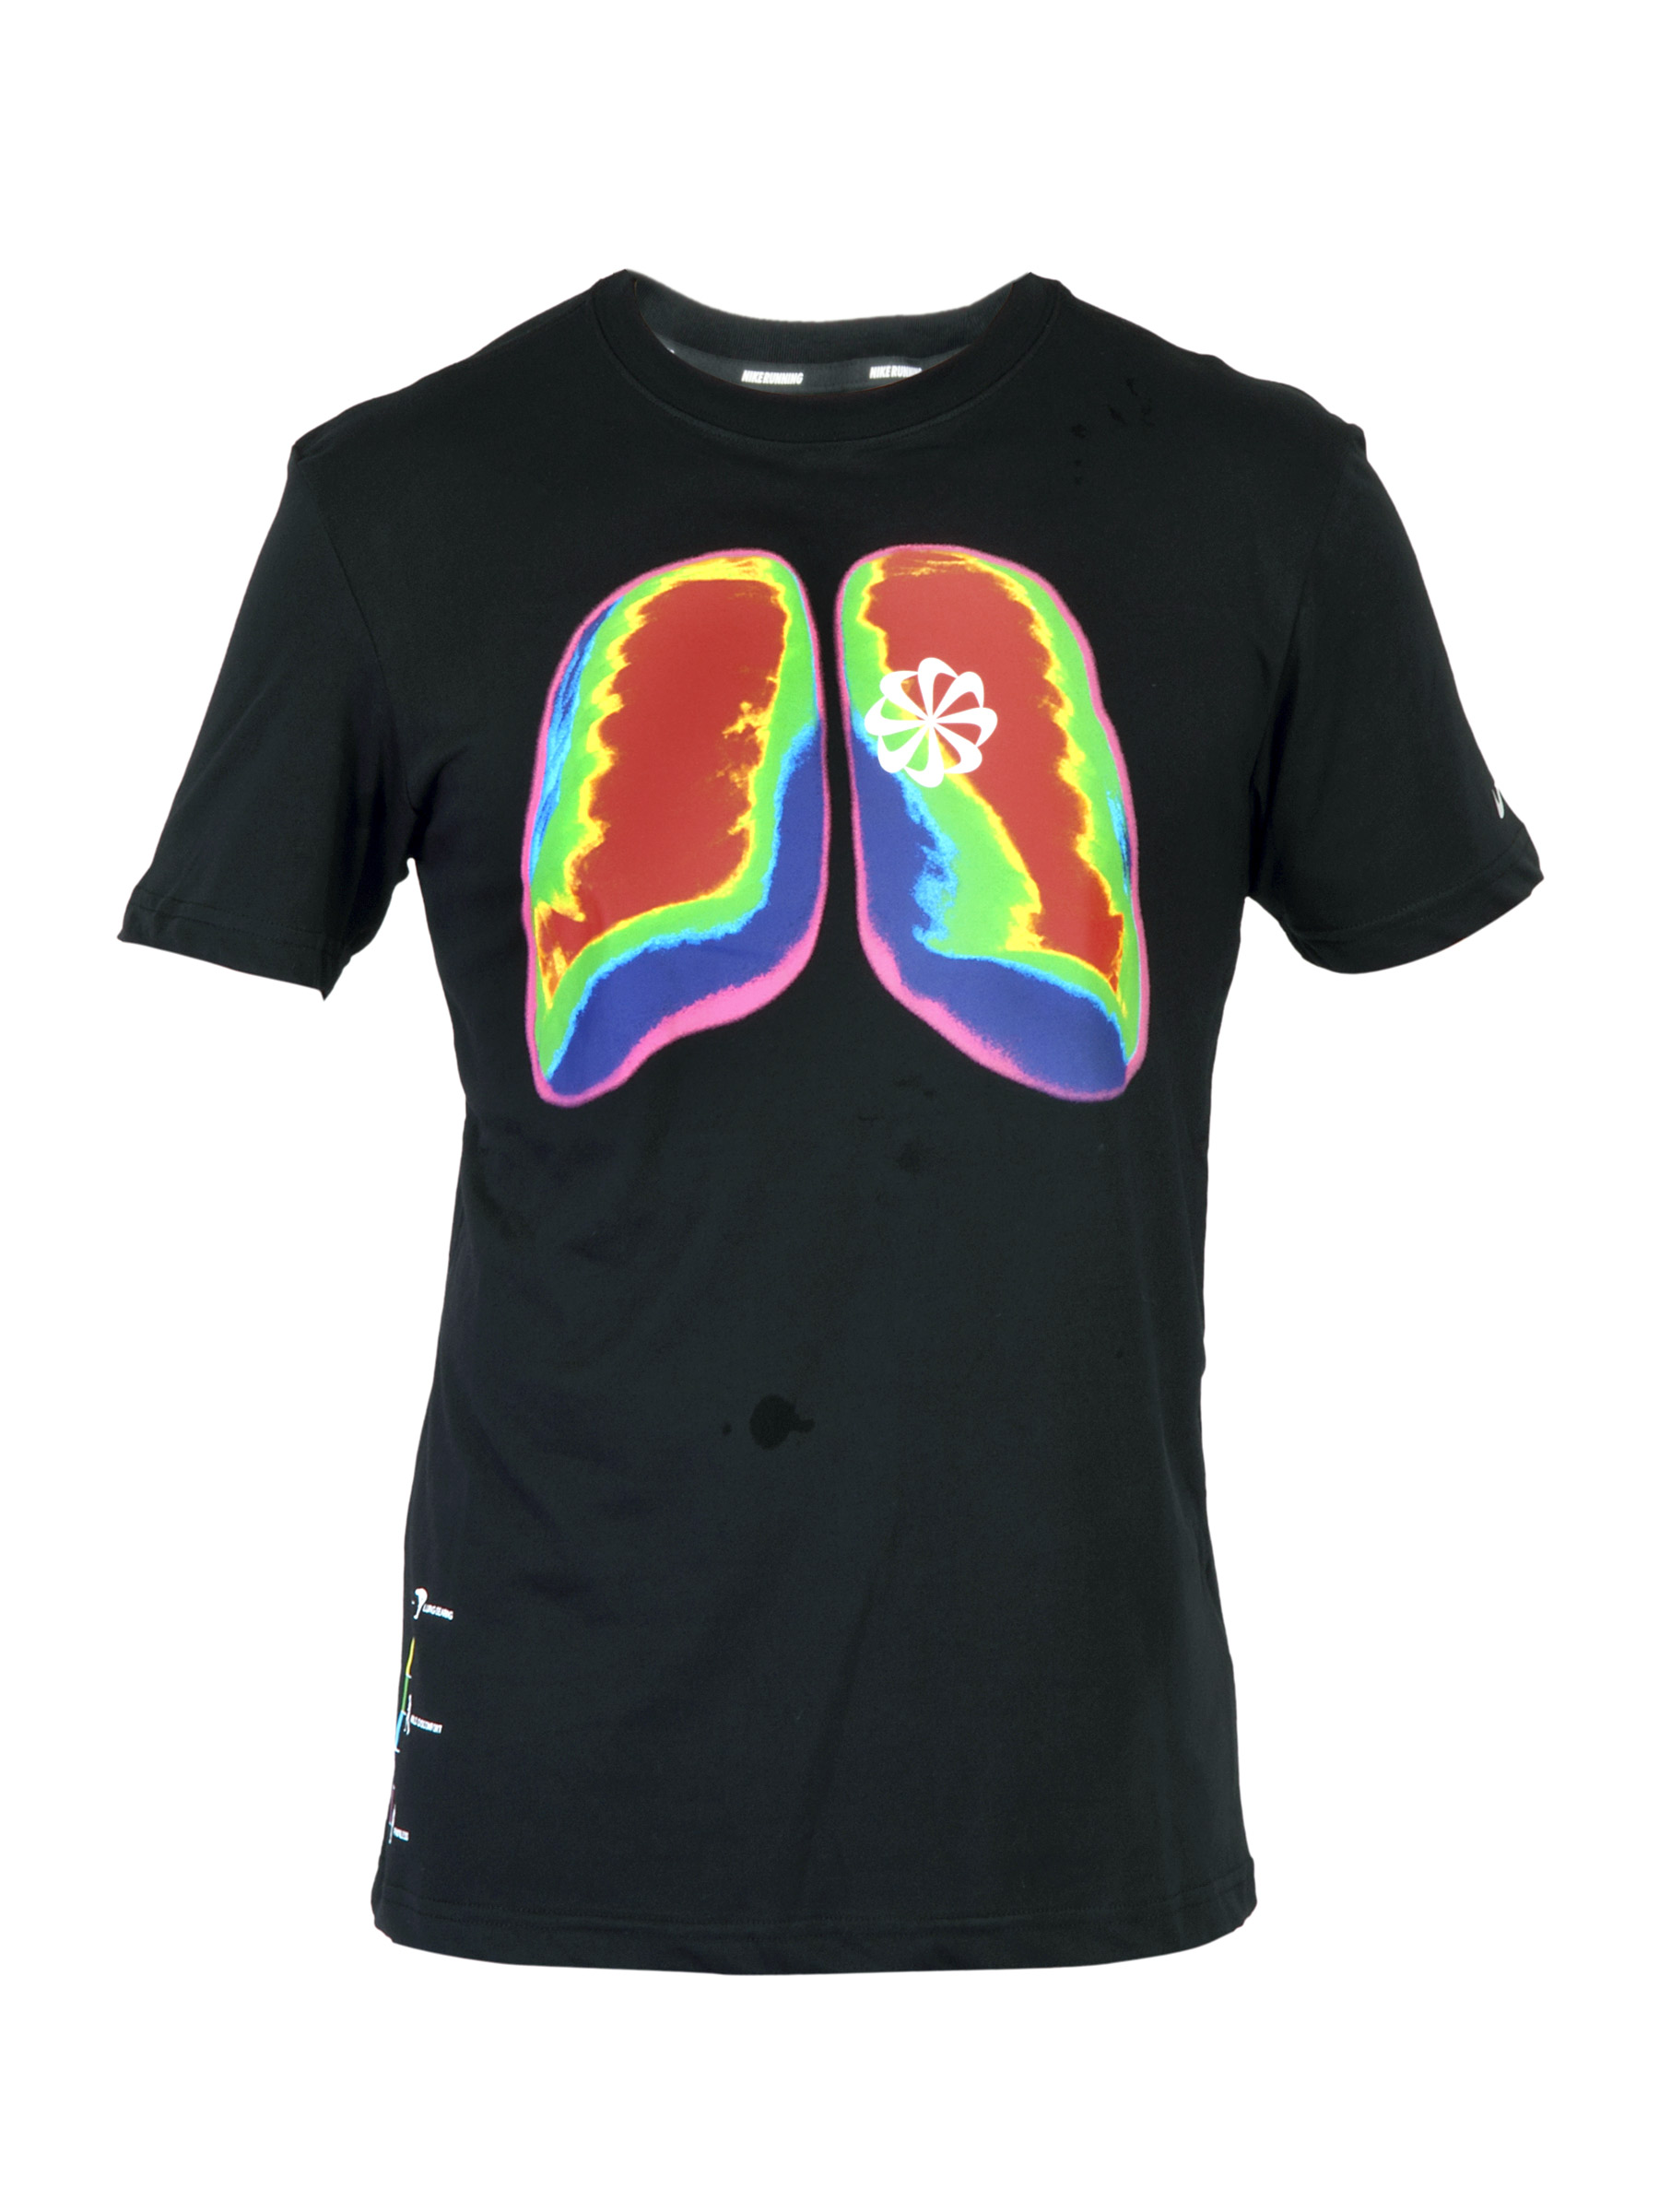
Nike Men Printed Black Tshirts
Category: Apparel / Topwear / Tshirts
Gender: Men
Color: Black
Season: Fall 2011
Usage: Sports